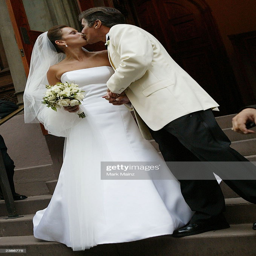
talk show host kisses his bride